Atys (Lully)

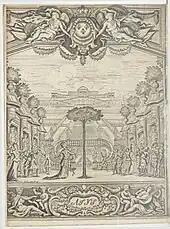
Frontispiece to the 1676 libretto

King Celenus finds out that the wedding plans have been cancelled and he confronts Cybèle in a lengthy recitative dialogue in Scene 1. Cybèle is not happy about the situation either. Because Atys has deceived the gods, Cybèle resolves to punish both him and Sangaride. As Atys and Sangaride enter in Scene 2, Cybèle and Celanus begin scolding them with a duet: "Venez vous livrer au supplice" that effectively becomes a dialogue in which the two pairs sing in opposition alternating recitative and air delivery styles. For punishment, Cybèle summons the fury Alecton to put Atys under a magical spell. Scene 3 opens with a furious instrumental prelude, followed by a dialogue ("Ciel! Quelle vapeur m'environne!") between Atys and Sangaride. Atys mistakes Cybèle for Sangaride and Sangaride for a monster and chases Sangaride into the wings. The Phrygian chorus sings "Atys, Atys, lui-même fait perir ce qu'il l'aime. [Atys, Atys himself is slaying the one he loves.]" Celenus enters from the wings and reports the death of Sangaride. In Scene 4, Cybèle removes the spell, informs Atys of his crime and shows him the dead Sangaride. Again the chorus finishes with "Atys, Atys, lui-même." In Scene 5 Cybèle with Mélisse regrets her punishment of Atys. In scene 6 Idas enters carrying Atys, who has stabbed himself. Cybèle intervenes and transforms Atys into a tree, the pine, beloved by the goddess. The final scene is a "divertissement" of mourning; "the gentle weeping of the nymphs is juxtaposed with the frenzy of the Corybantes."